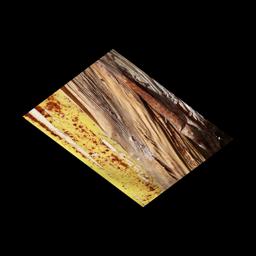
Label: PSEUDOSTEM WEEVIL